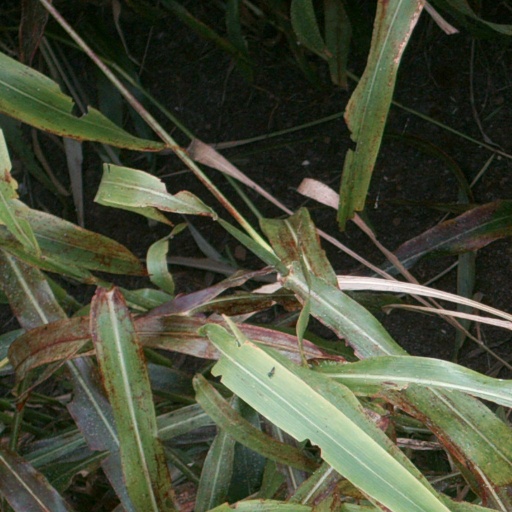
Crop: sorghum